Hoplosternum littorale

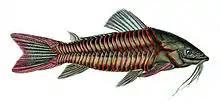
"Hoplosternum littorale"

Most activity of non-breeding "H. littorale" such as feeding and locomotor activity are mainly nocturnal. It has a maximum reported age of 4 years. The diet of "H. littorale" consists mainly of benthic invertebrates and detritus.